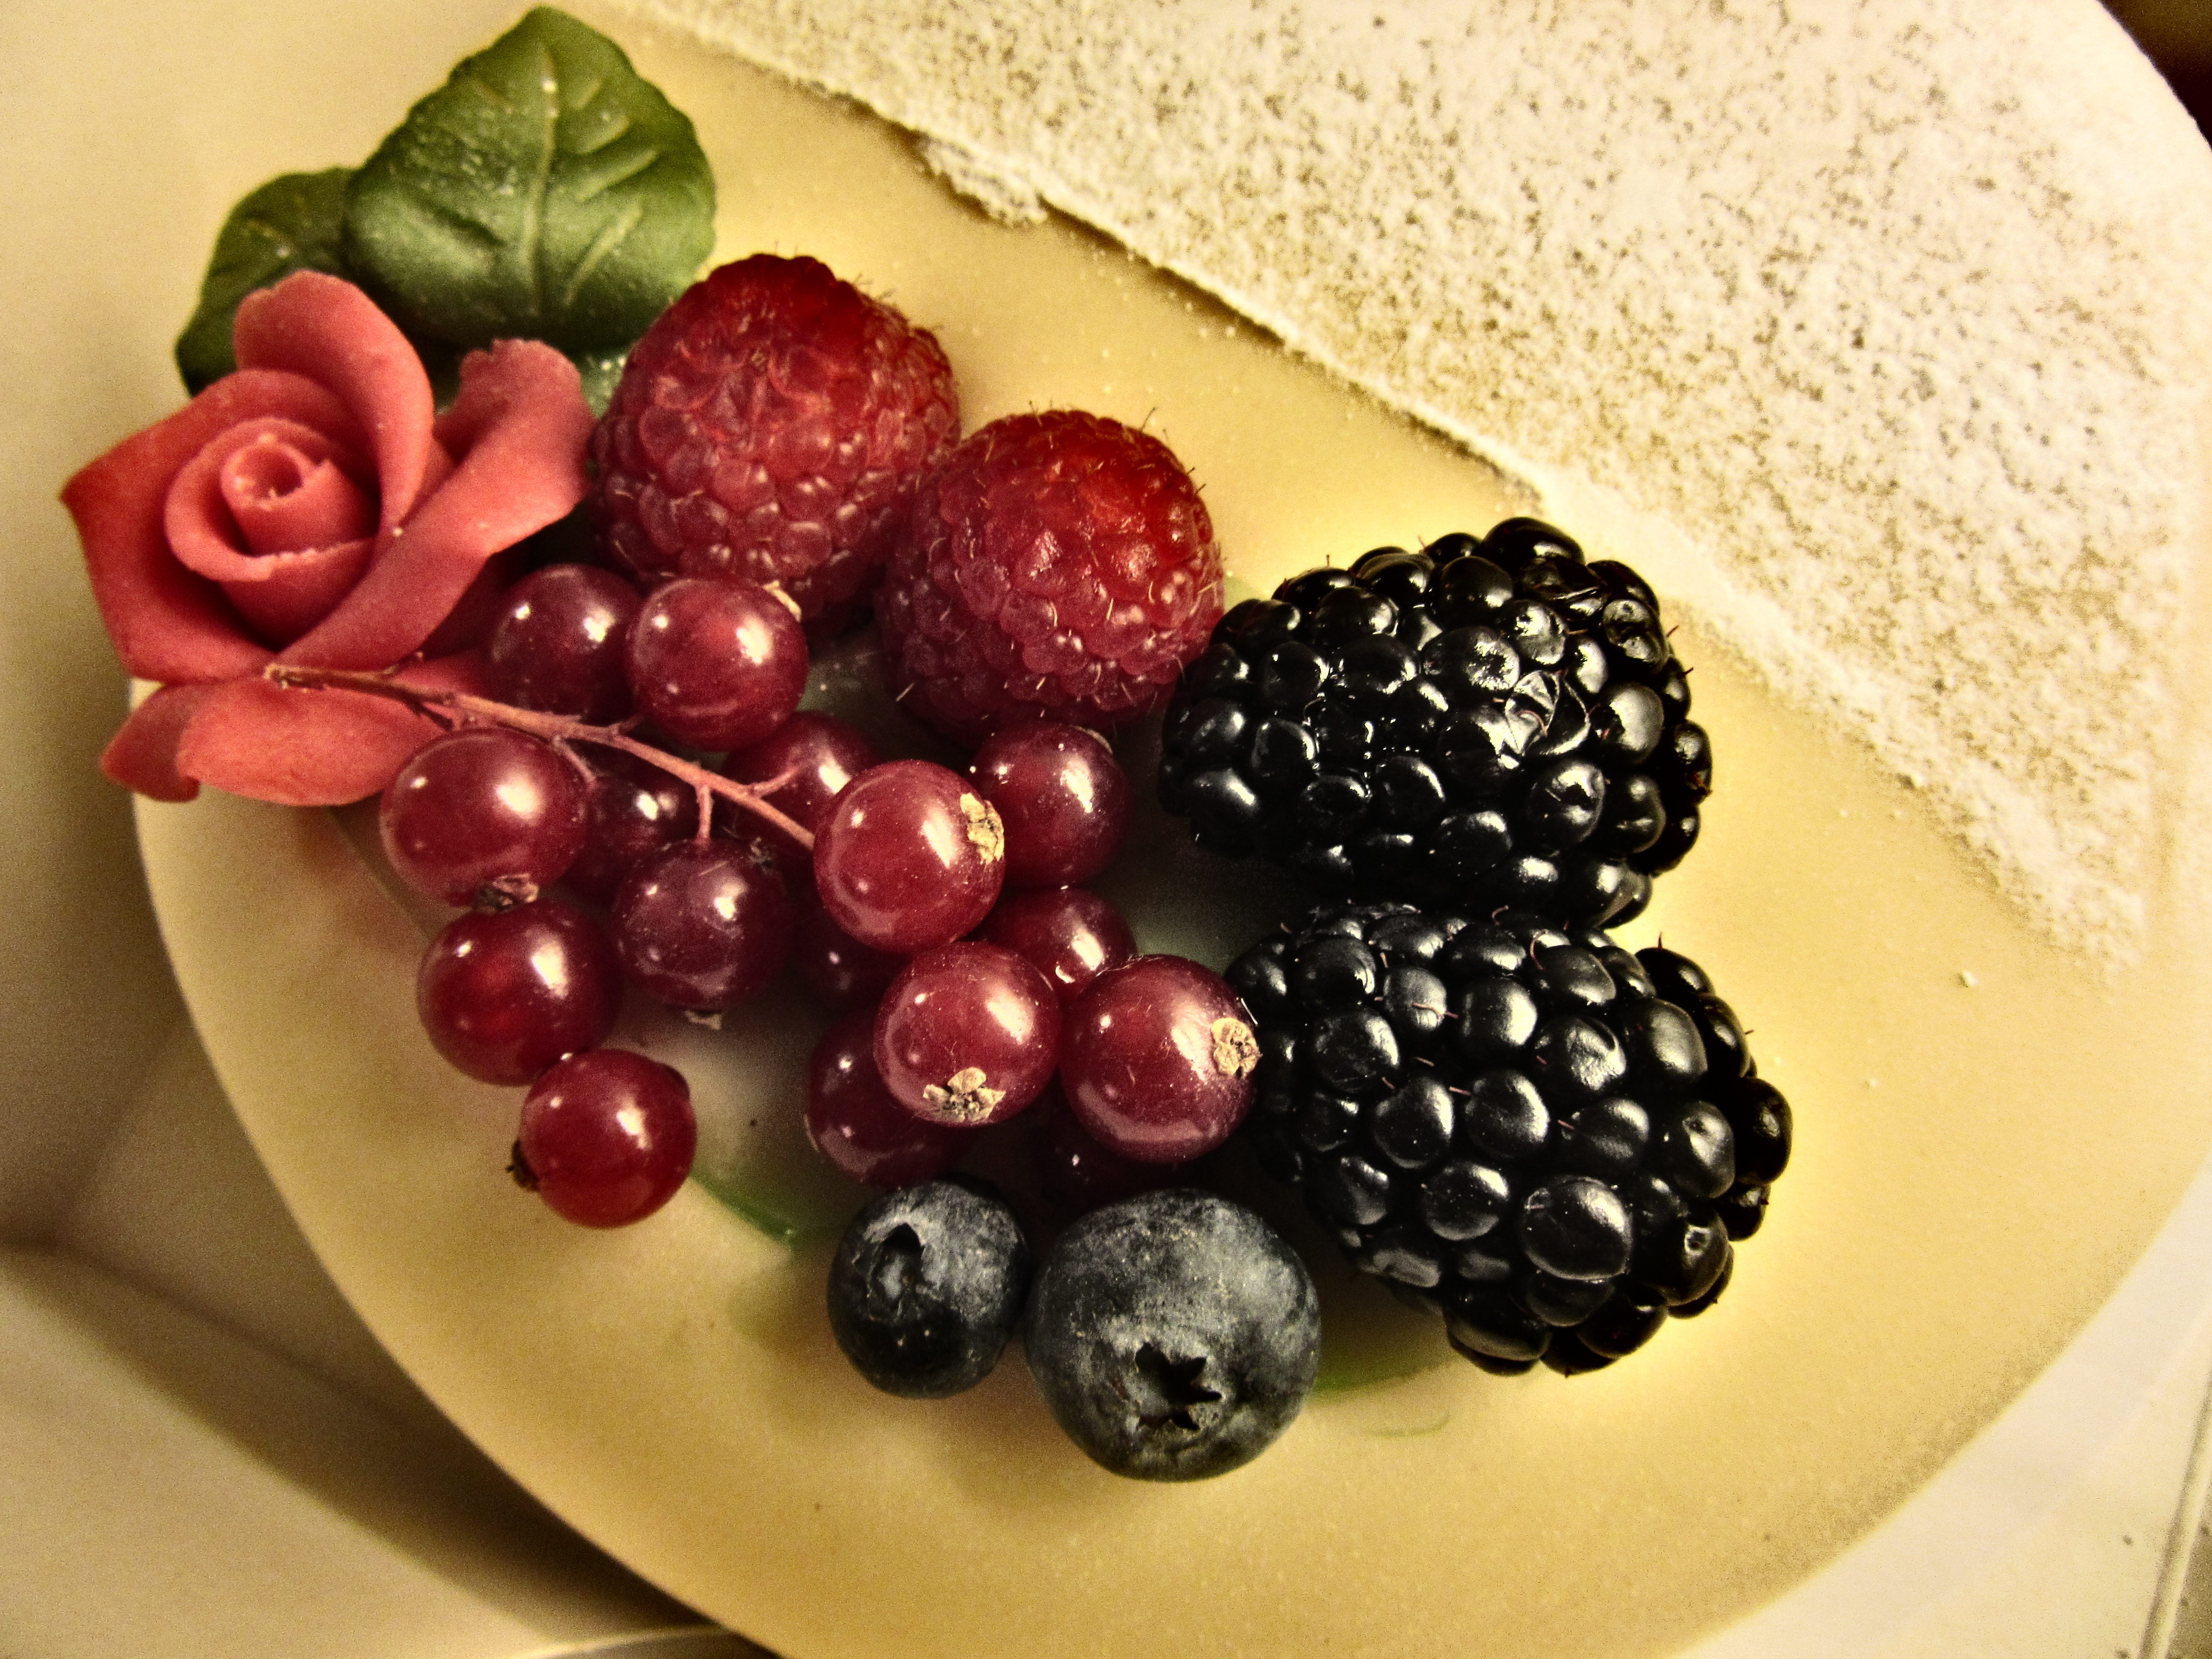
plant, raspberry, fruit, berry, meal, food, produce, breakfast, cake, bakery, blackberry, festive, baked, fruitcake, birthday, pavlova, frutti di bosco